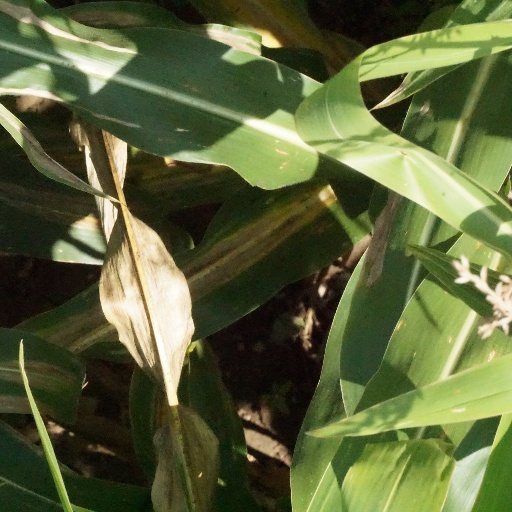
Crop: maize; corn